Wood finishing

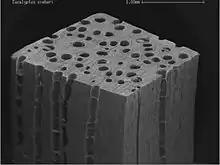
Large open ‘pores’ in "Eucalyptus sieberi"

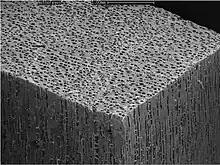
Pore distribution in southern beech

The key to preparing a defect free surface is to develop a sanding schedule that will quickly eliminate defects and leave the surface smooth enough so that tiny scratches produced by sanding cannot be seen when the wood is finished. A sanding schedule usually begins with sandpaper that is coarse enough to remove larger defects (typically 80 or 100 grit, but sometimes higher if the surface is already quite smooth), and progresses through a series of sandpaper grades that gradually remove the sanding scratches created by the previous sanding steps. A typical sanding schedule prior to wood finishing might involve sanding wood along the grain with the following grades of sandpaper, 80, 100, 120, 150 and finishing with 180 and sometimes 220 grit. The precise sanding schedule is a matter of trial and error because the appearance of a sanded surface depends on the wood you are sanding and the finish that will subsequently be applied to the wood. According to Nagyszalanczy, coarse grained woods with large pores such as oak hide sanding scratches better than fine grained wood and hence with such species it may be possible to use 180 or even 150 grit sandpaper as the final step in the sanding schedule. Conversely, sanding scratches are more easily seen in finer grained, harder woods and also end-grain, and hence, they require finer sandpaper (220 grit) during the final sanding stage. The sandpaper selected for the final sanding stage affects the colour of stained wood, and therefore when staining is part of finishing avoid sanding the wood to a very smooth finish. On the other hand, according to Nagyszalanczy if you are using an oil-based finish, it is desirable to sand the wood using higher grit sandpaper (400 grit) because oil tends to highlight sanding scratches.